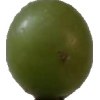
Label: grape